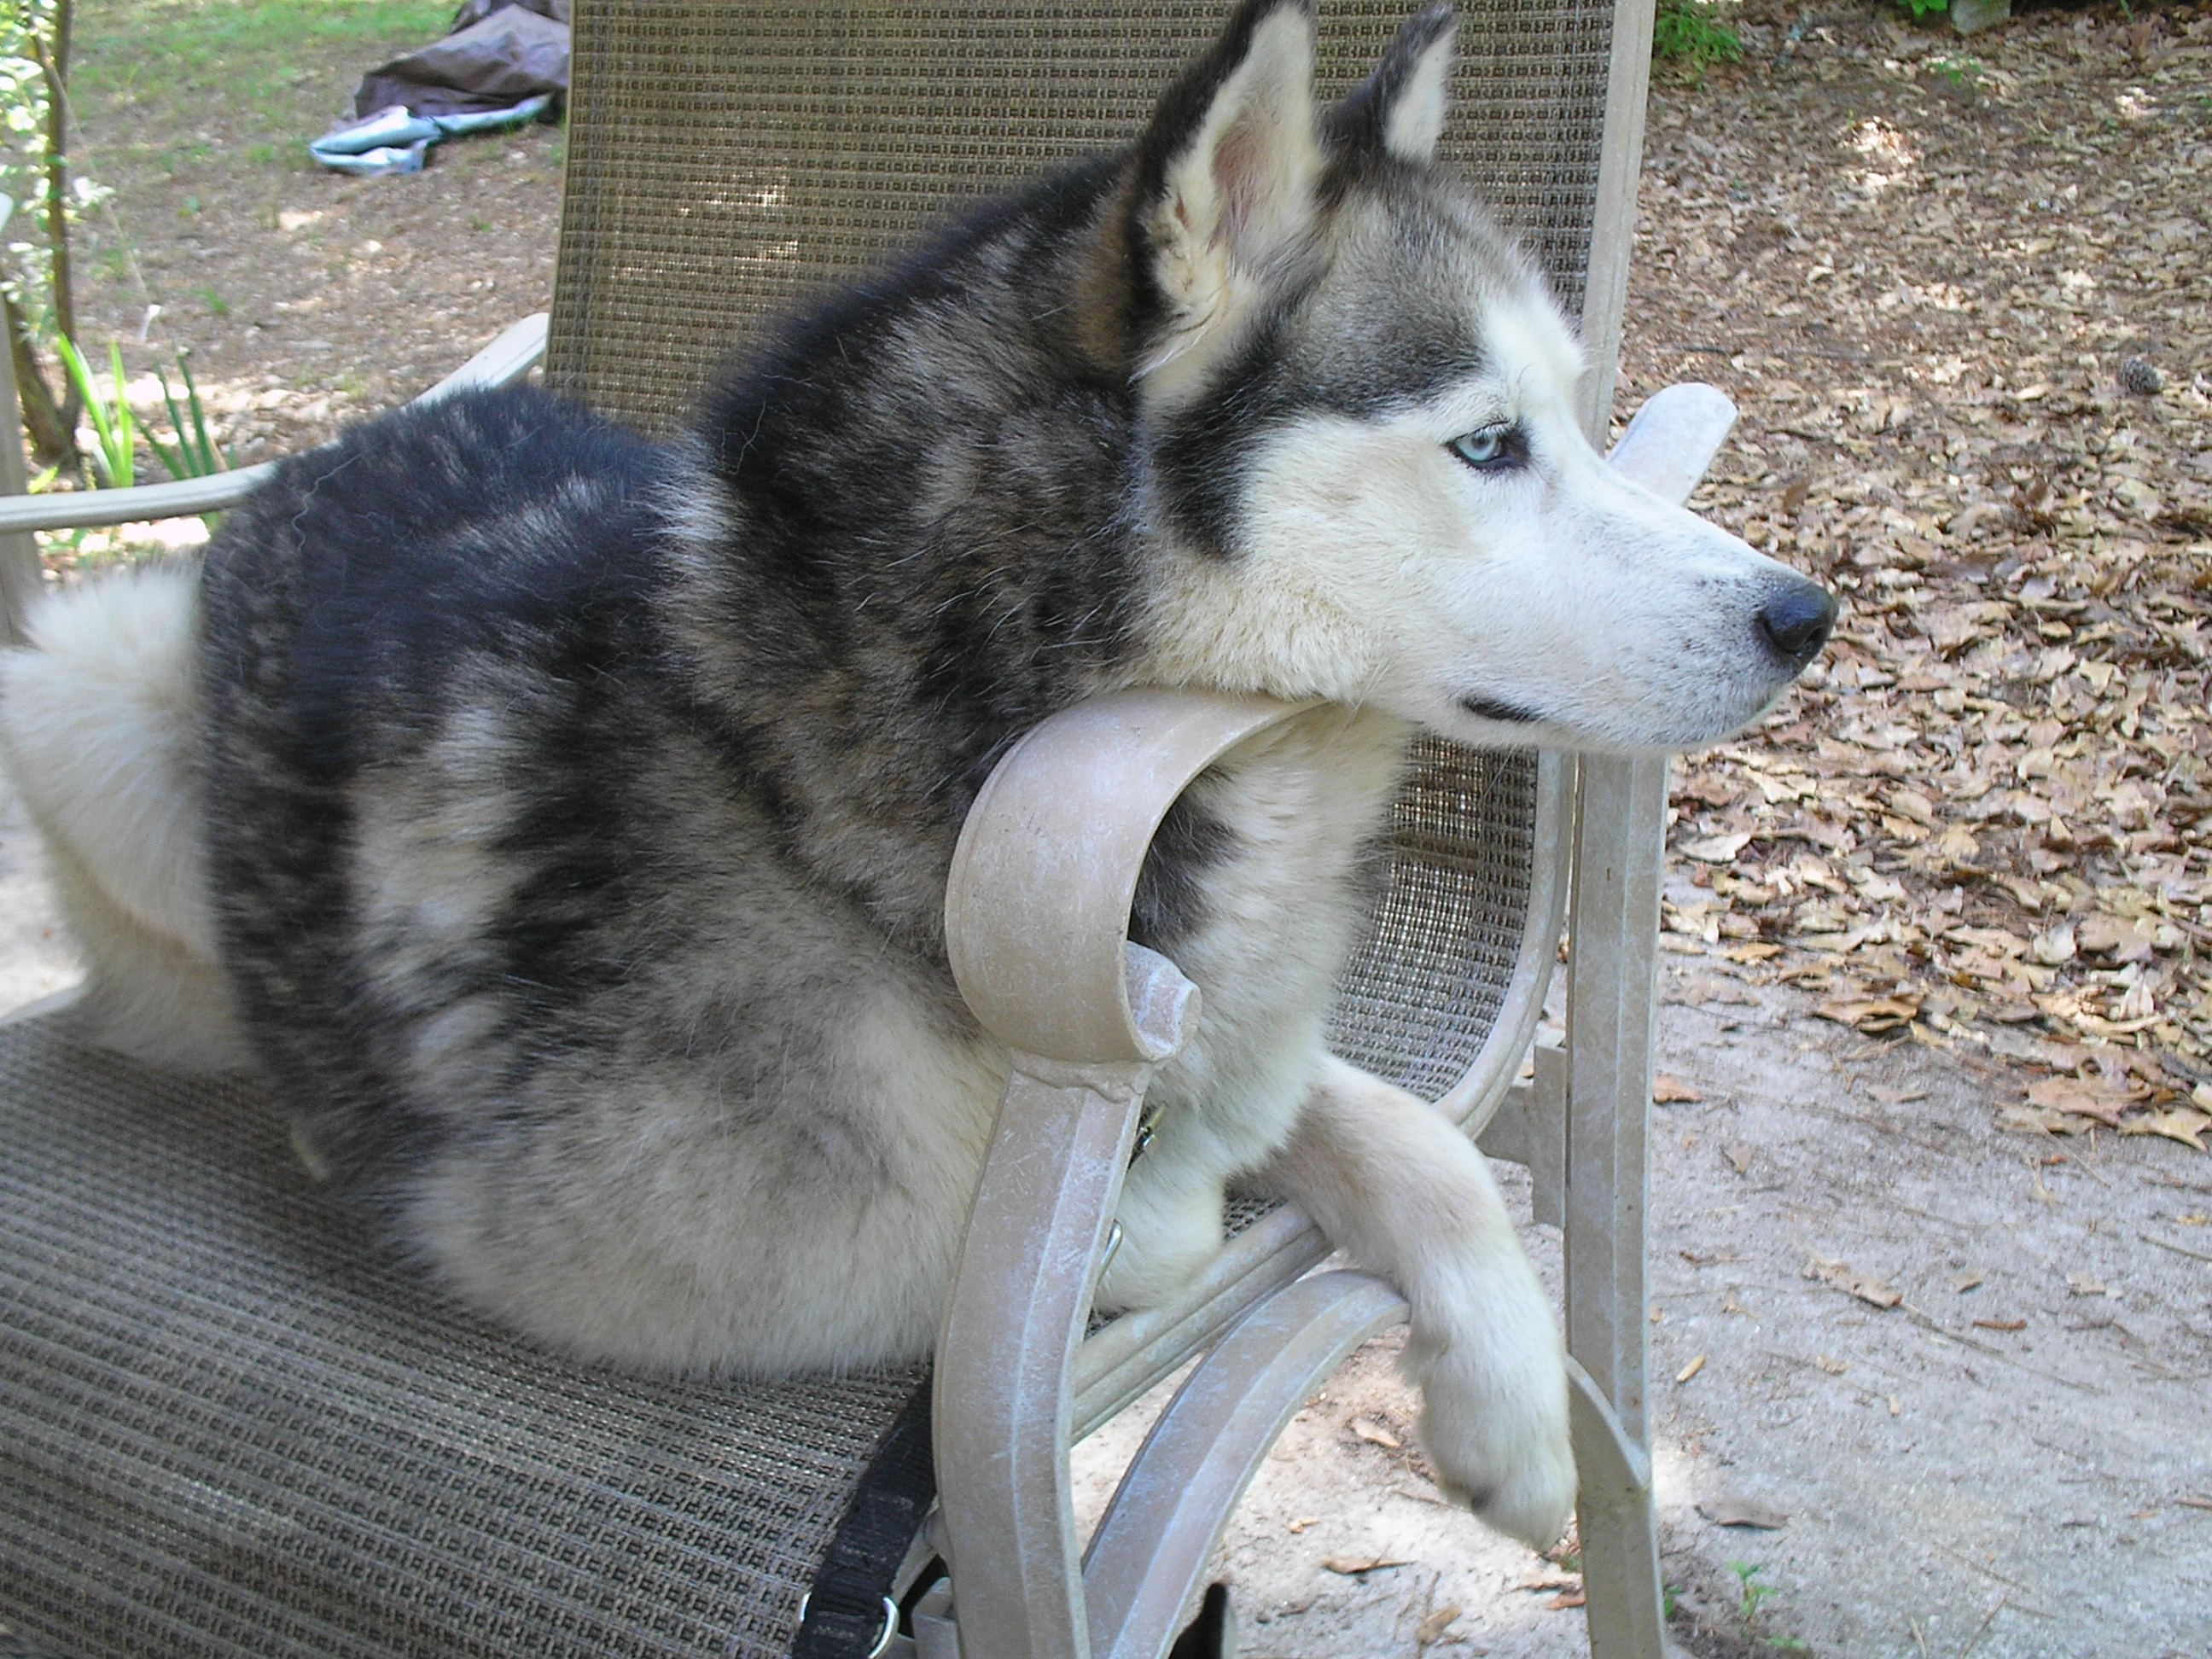
dog, mammal, husky, vertebrate, siberian, dog breed, sled dog, siberian husky, alaskan malamute, shikoku, dog like mammal, saarloos wolfdog, wolfdog, czechoslovakian wolfdog, dog breed group, greenland dog, east siberian laika, west siberian laika, j mthund, tamaskan dog, norwegian elkhound, northern inuit dog, native american indian dog, miniature siberian husky, alaskan klee kai